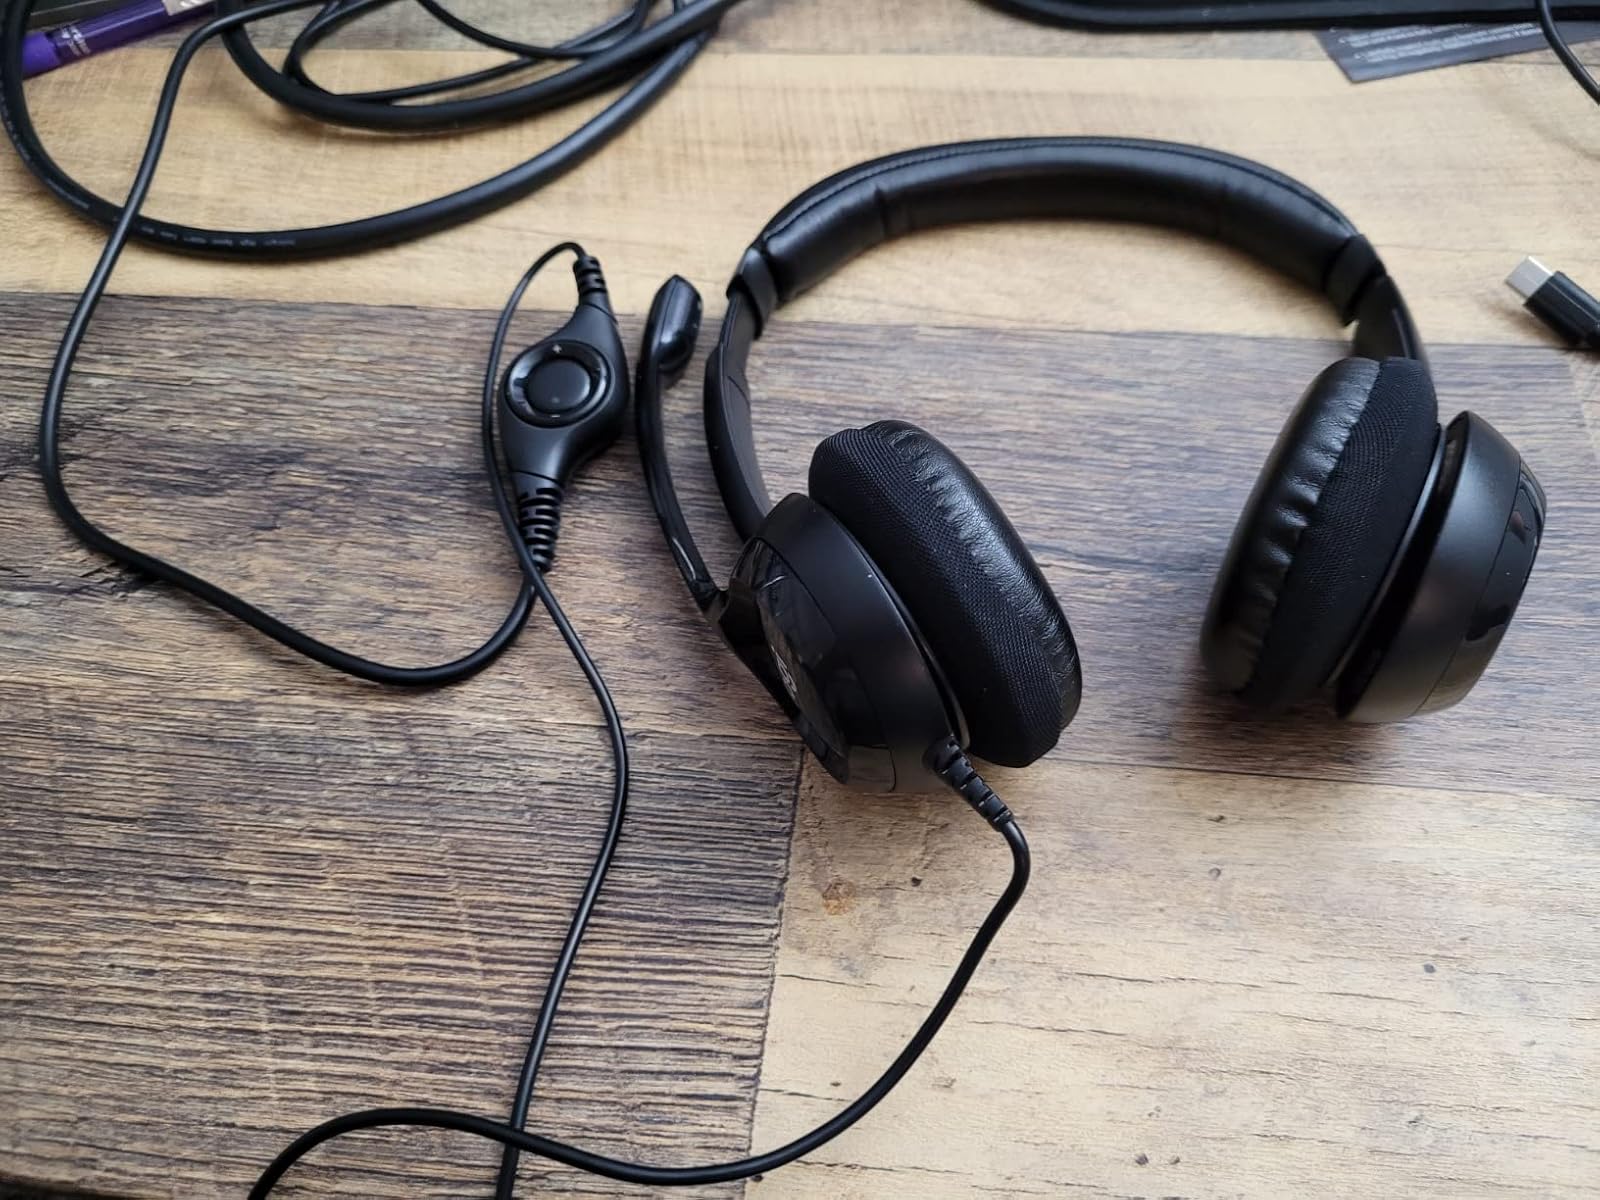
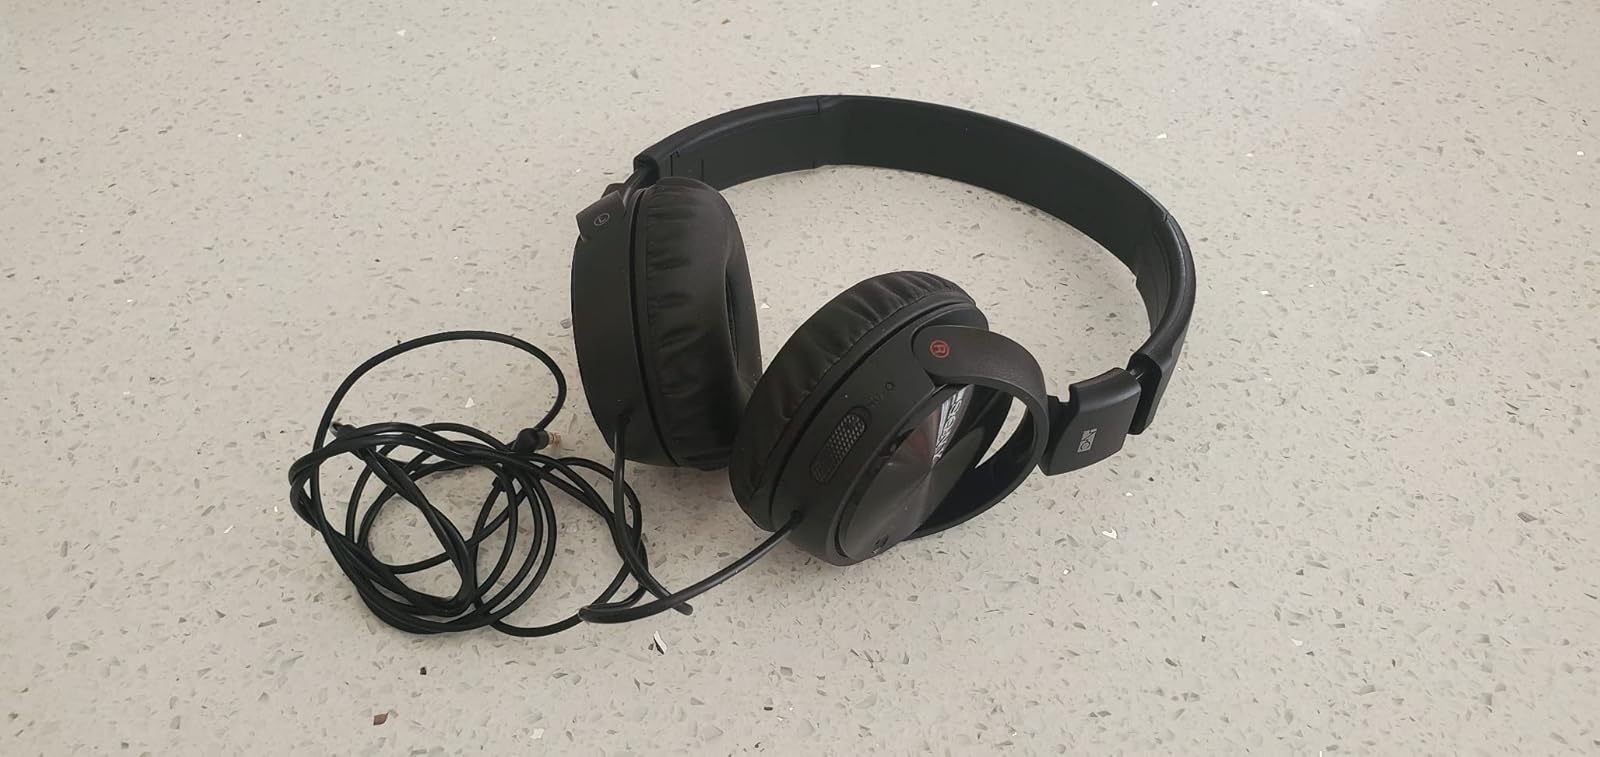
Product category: headphones
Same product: no